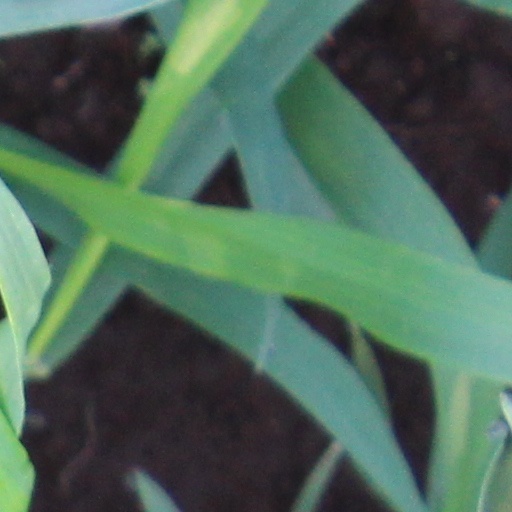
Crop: wheat